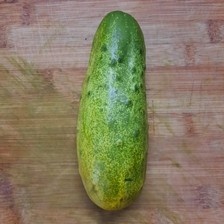
Label: cucumber